Orthodox Churches of Rostov-on-Don

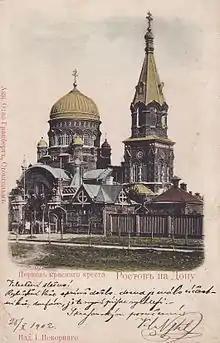
Rostov-on-Don cerkov 1902

One of them is The church of St. Michael the Archangel (the Church of the Red Cross). It was built in Rostov-on-Don in 1894 in the image and likeness of the church -monument in Borki. In the Soviet era the church was closed and by the beginning of the 1960s completely demolished.